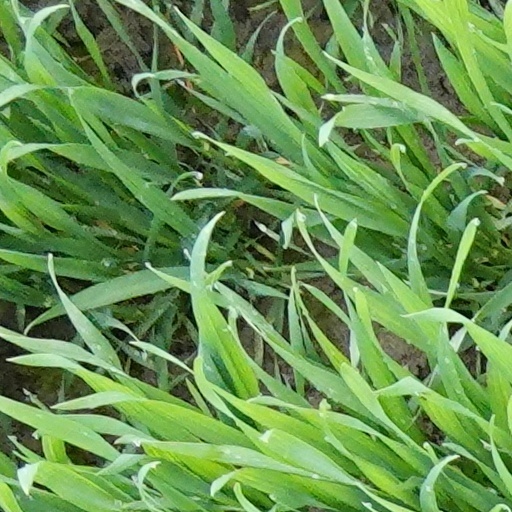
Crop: wheat